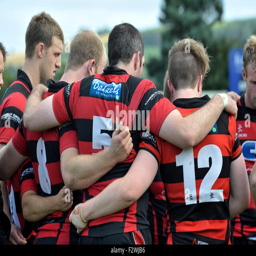
city of rugby players having half - time discussion in a game against a city